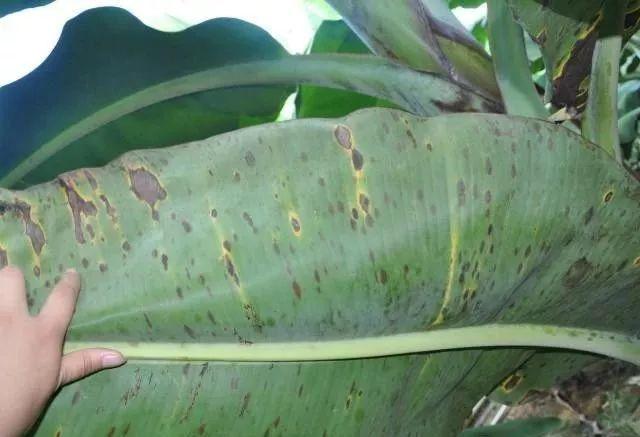
Plant: Banana
Disease: banana black leaf streak